Rajendra I

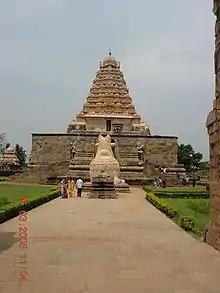
Brihadisvara Temple at Gangaikonda Cholapuram was modeled after the Brihadisvara Temple in Thanjavur.

Under his father Rajaraja I, Rajendra Chola I's commander Vallavaraiyan Vandiyadevan commanded an army that invaded Sri Lanka and sacked the capital city Anuradhapura. The new Chola capital was at Polonnaruwa, which was renamed "Jananathamangalam", a title of Rajaraja. Chola official Tali Kumaran erected a Siva temple called Rajarajeshvara ("Lord of Rajaraja") in the town Mahatittha – modern Mantota, Mannar – which was renamed Rajaraja-pura. Chola-occupied territories on the island were named Mummudicholamandalam after Mummudi Chola or Rajaraja I, Rajendra's father.